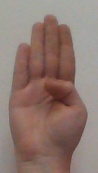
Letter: kaaf